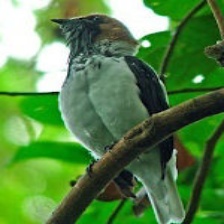
Species: BEARDED BELLBIRD
Scientific name: PROCNIAS AVERANO